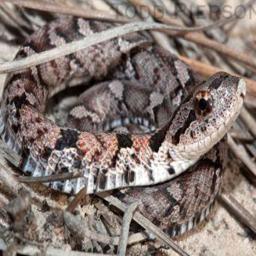
Animal: snakes